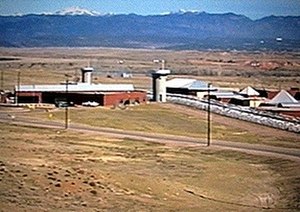
ADX Florence
ADX Florence
ADX Florence er et amerikansk fængsel, der et beliggende i et kommunefrit område ved Fremont Country, Colorado.